Rural area

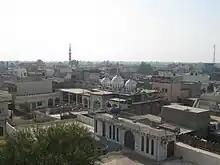
Amra Kalan village in Kharian, Pakistan

In India a village tends to mean a small rural area, including both a settlement and its surrounding agricultural land, rather than just the settlement itself, the typical meaning elsewhere. There are said to be up to 500,000 villages in India. In rural areas, agriculture is the chief source of livelihood along with fishing, cottage industries, pottery etc.